Tommy Davis (outfielder)

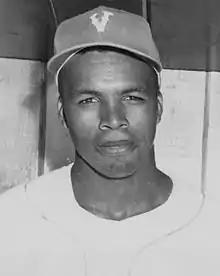
Davis with the Victoria Rosebuds,

Herman Thomas Davis Jr. (March 21, 1939 – April 3, 2022) was an American professional baseball player and coach. He played in Major League Baseball as a left fielder and third baseman from 1959 to 1976 for ten different teams, most prominently for the Los Angeles Dodgers where he was a two-time National League batting champion and was a member of the 1963 World Series winning team.